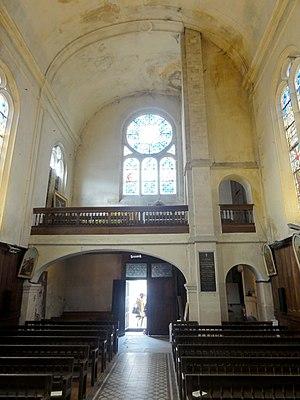
Nef, vue vers l'ouest.
L'église Notre-Dame des Champs, officiellement dédiée à Notre-Dame-de-l'Assomption, est une église catholique paroissiale située à Maffliers, dans le Val-d'Oise, en France. Elle remplace probablement une ancienne chapelle dédiée à Saint-Blaise. L'église paroissiale primitive était la chapelle Notre-Dame-des-Champs, qui se situait rue de Beaumont, et qui a été démolie en 1793. Seule une statue en bois de la Vierge à l'Enfant du début du XIVᵉ siècle en subsiste. Restaurée en 1875, elle est installée dans l'église, et connue désormais comme Notre-Dame-des-Champs, ce qui explique le vocable d'usage de l'église. Celle-ci se compose d'un clocher de 1574 ; d'une haute nef unique bâtie dans un délai de neuf mois en 1859 ; et d'un chœur Renaissance avec deux chapelles latérales et abside pentagonale des années 1554-1556. Ses parties orientales sont remarquables, et d'une facture élégante, et se caractérisent par les hautes colonnes engagées supportant la voûte de l'abside, et ses chapiteaux d'ordre dorique et corinthien, surmontés de sections d'entablement. L'extérieur est également soigné.